Luis García Silva

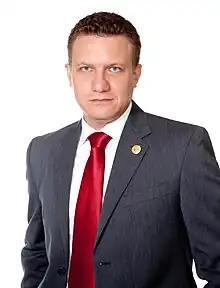
Luis García Silva in 2011

Luis García Silva (born 3 March 1968) is a Mexican politician from the Institutional Revolutionary Party (PRI). From 2011 to 2012 he sat in the Chamber of Deputies representing Quintana Roo's second district as the alternate of Rosario Ortiz Yeladaqui.